How to Get Away with Murder season 1

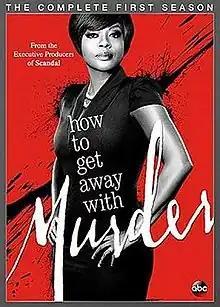
Promotional poster and home media cover art

The first season of the ABC American television drama series "How to Get Away with Murder" premiered on September 25, 2014, and concluded on February 26, 2015, with a total of 15 episodes. At the Television Critics Association Press Tour in July 2014, it was announced that "How to Get Away with Murder" would have only 15 or 16 episodes per season; the smaller episode count than most network series stems from a deal with series star Viola Davis. On May 7, 2015, the show was renewed by ABC for a second season.